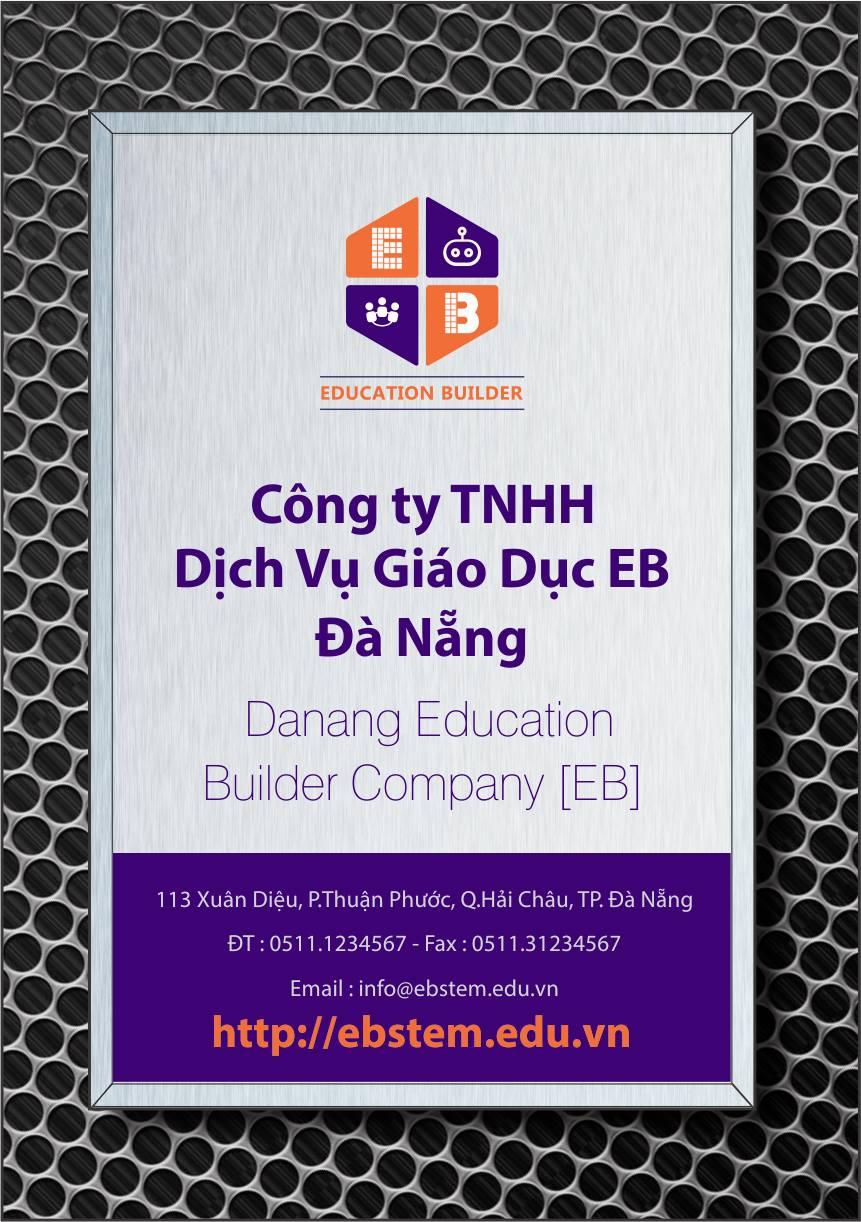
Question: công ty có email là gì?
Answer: info@ebstem. edu. vn